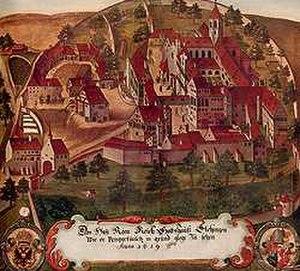
Elchingen est une commune de Bavière, située dans l'arrondissement de Neu-Ulm, dans le district de Souabe, à environ 7 km au nord-est d'Ulm/Neu-Ulm. Elle a été créée le 1ᵉʳ mai 1978 par le regroupement de trois communes jusque-là indépendantes : Oberelchingen, Unterelchingen et Thalfingen.